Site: brandenburg
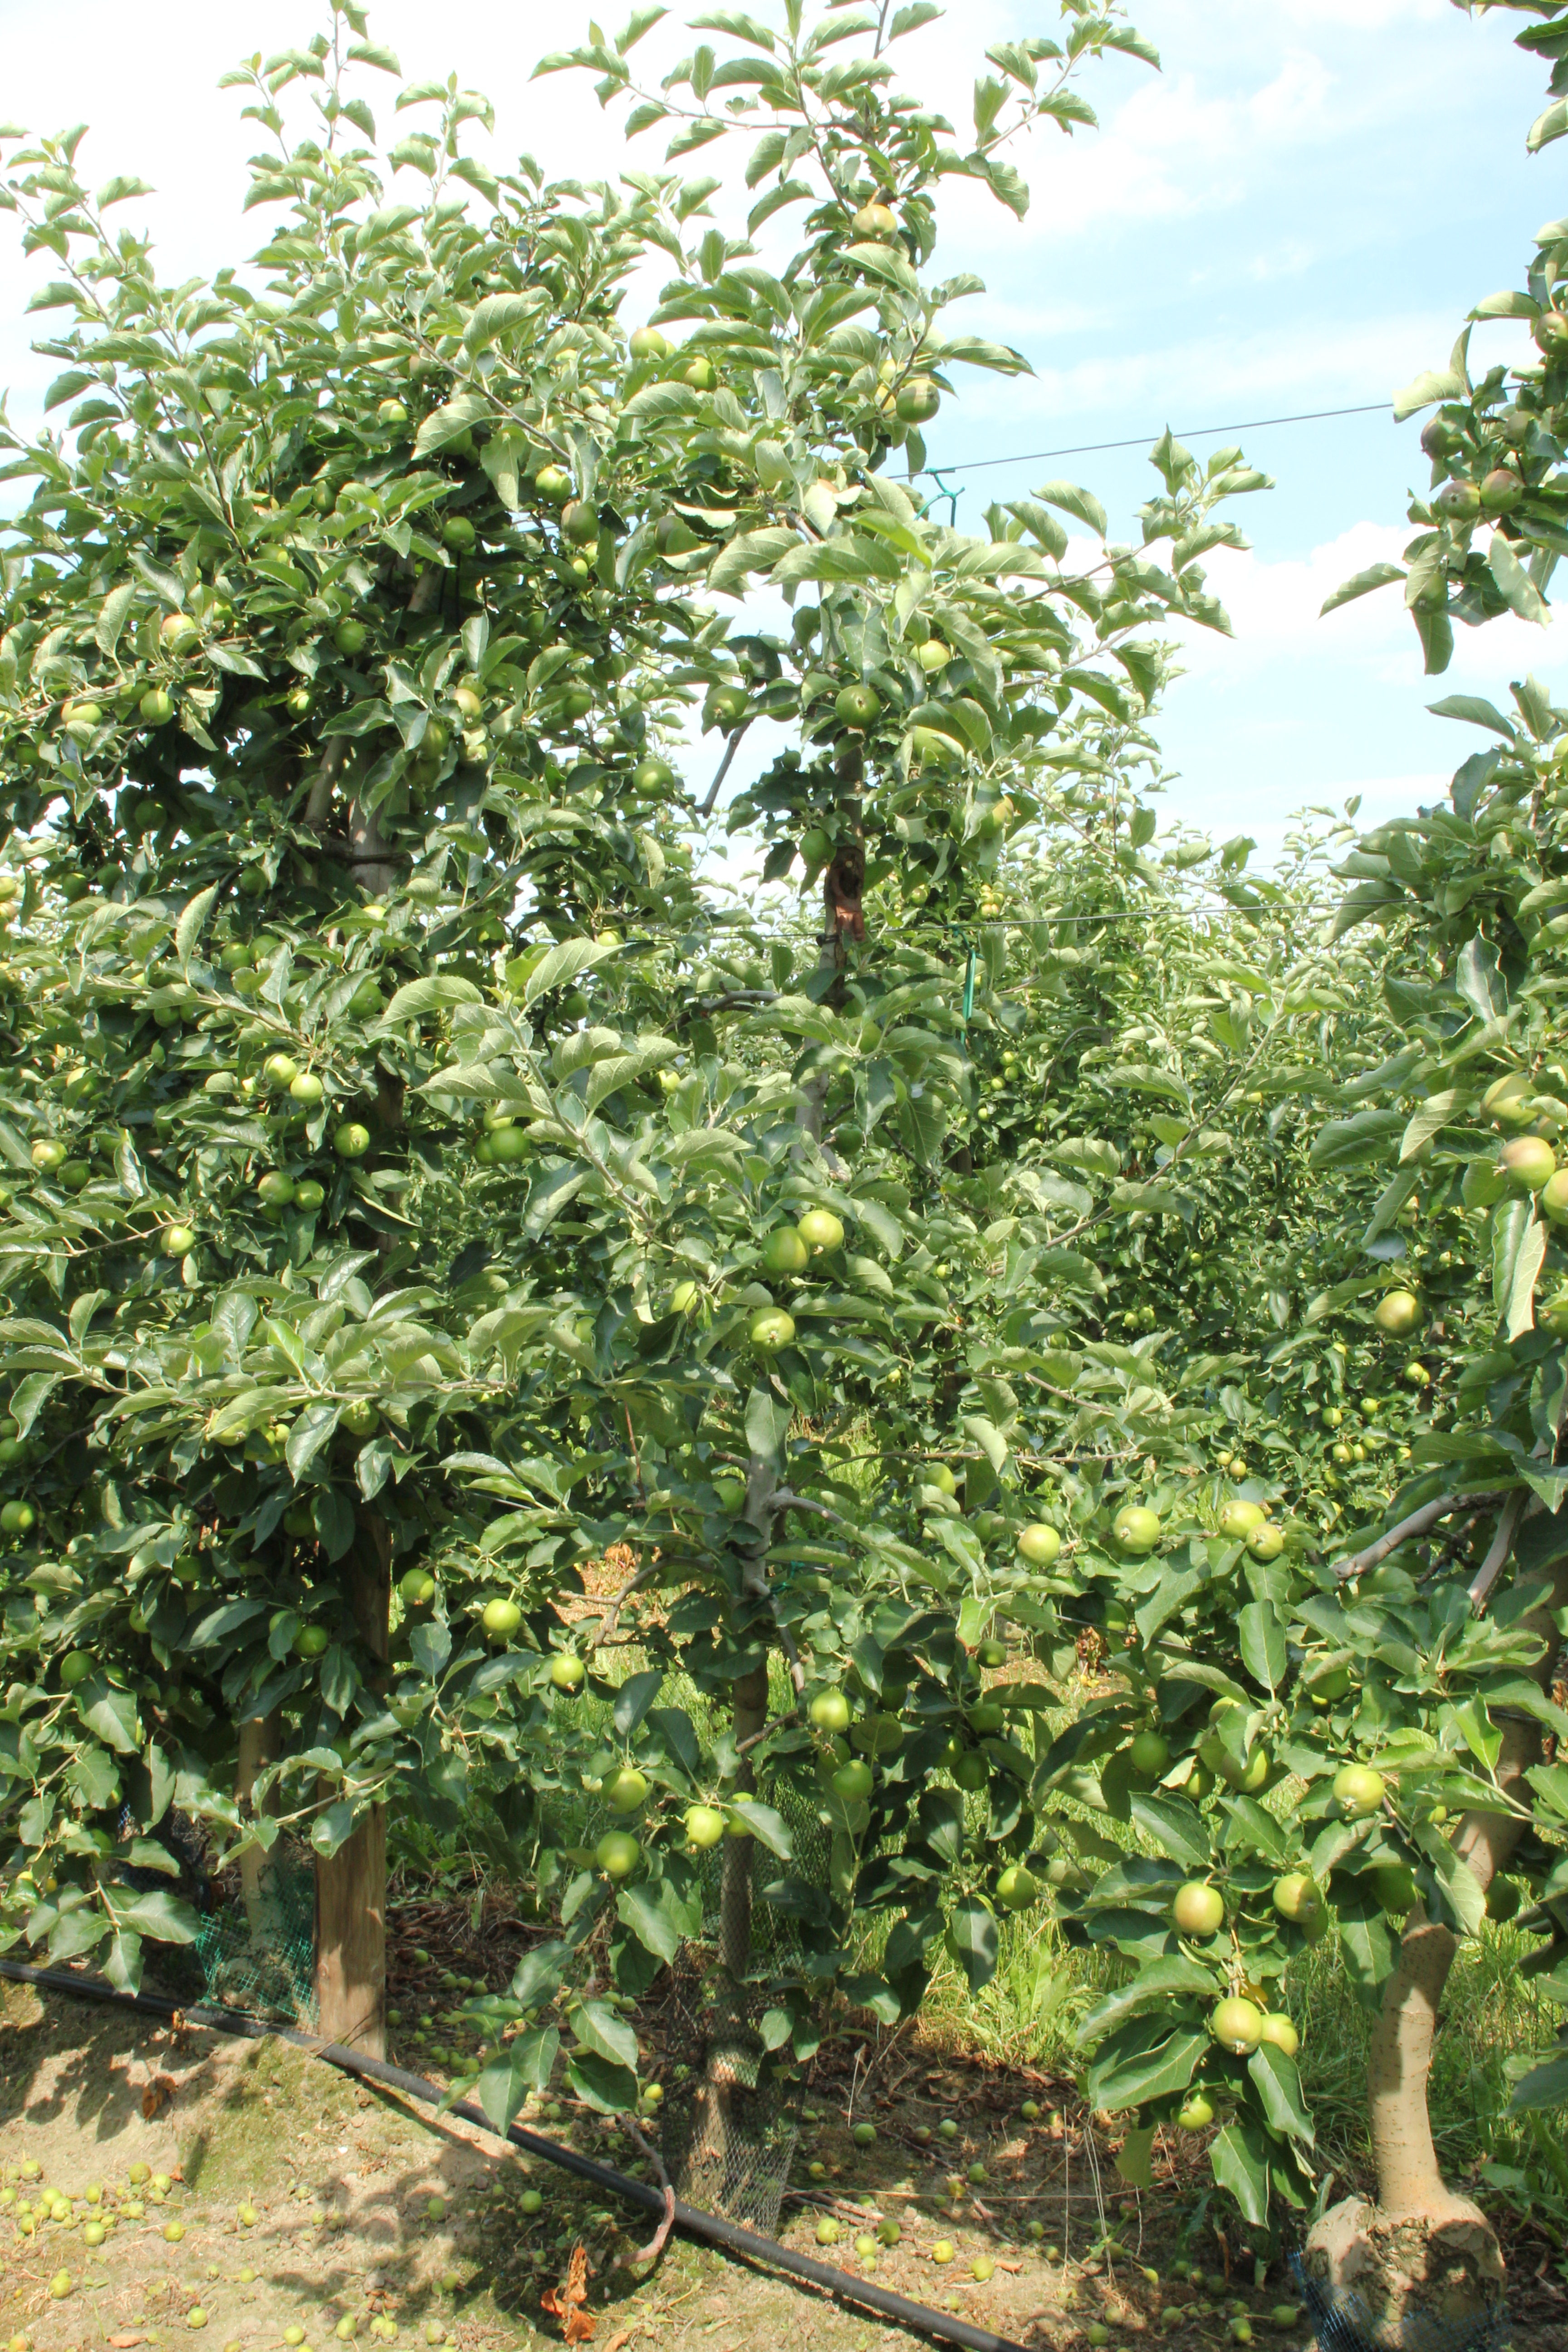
Growth stage (BBCH 74): Development of fruit